Charles Rowan

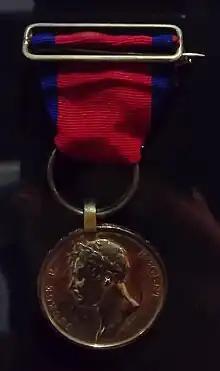
The Waterloo Medal awarded to Rowan on display at the Soldiers of Oxfordshire Museum in Woodstock.

Rowan saw active service during the Napoleonic Wars, in Sicily in 1806–1808, Sweden in 1808, and then in the Peninsular War, fighting at the Battles of Corunna, Ciudad Rodrigo, Badajoz, Buçaco, Fuentes d'Oñoro, the Côa and Salamanca, and serving as brigade major of the Light Brigade from 1809 and as assistant adjutant-general of the Light Division from 1811. As regimental second-in-command, he commanded a wing of the 52nd Foot at the Battle of Waterloo, where he was wounded, and was made a Companion of the Bath (CB) for his services. He returned to England with his regiment in 1818, and was stationed in the Midlands until 1821, when he took it to Dublin as commanding officer. He retired from the army by sale of his commission on 26 April 1822 and may then have served as a magistrate in his native Ireland.